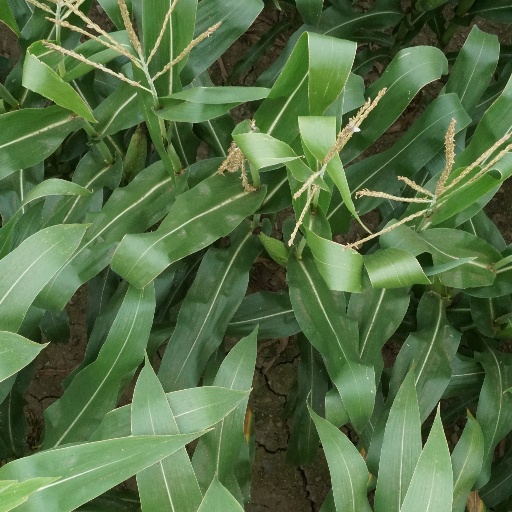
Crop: maize; corn